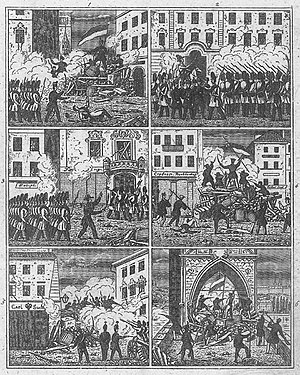
Prags historie / Det 18. og 19. århundrede
Barrikader ved revolutionen i 1848
Prags historie afspejler byens placering som et knudepunkt i midten af Europa, der har været influeret af politiske, religiøse og kulturelle strømninger fra mange områder gennem tiden. Byen har i nogle perioder været blandt de mest betydningsfulde i Europa og blandt andet fungeret som hovedstad i det store tysk-romerske rige.